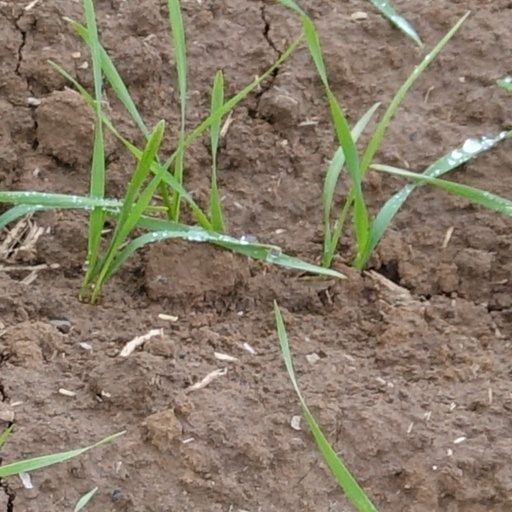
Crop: wheat